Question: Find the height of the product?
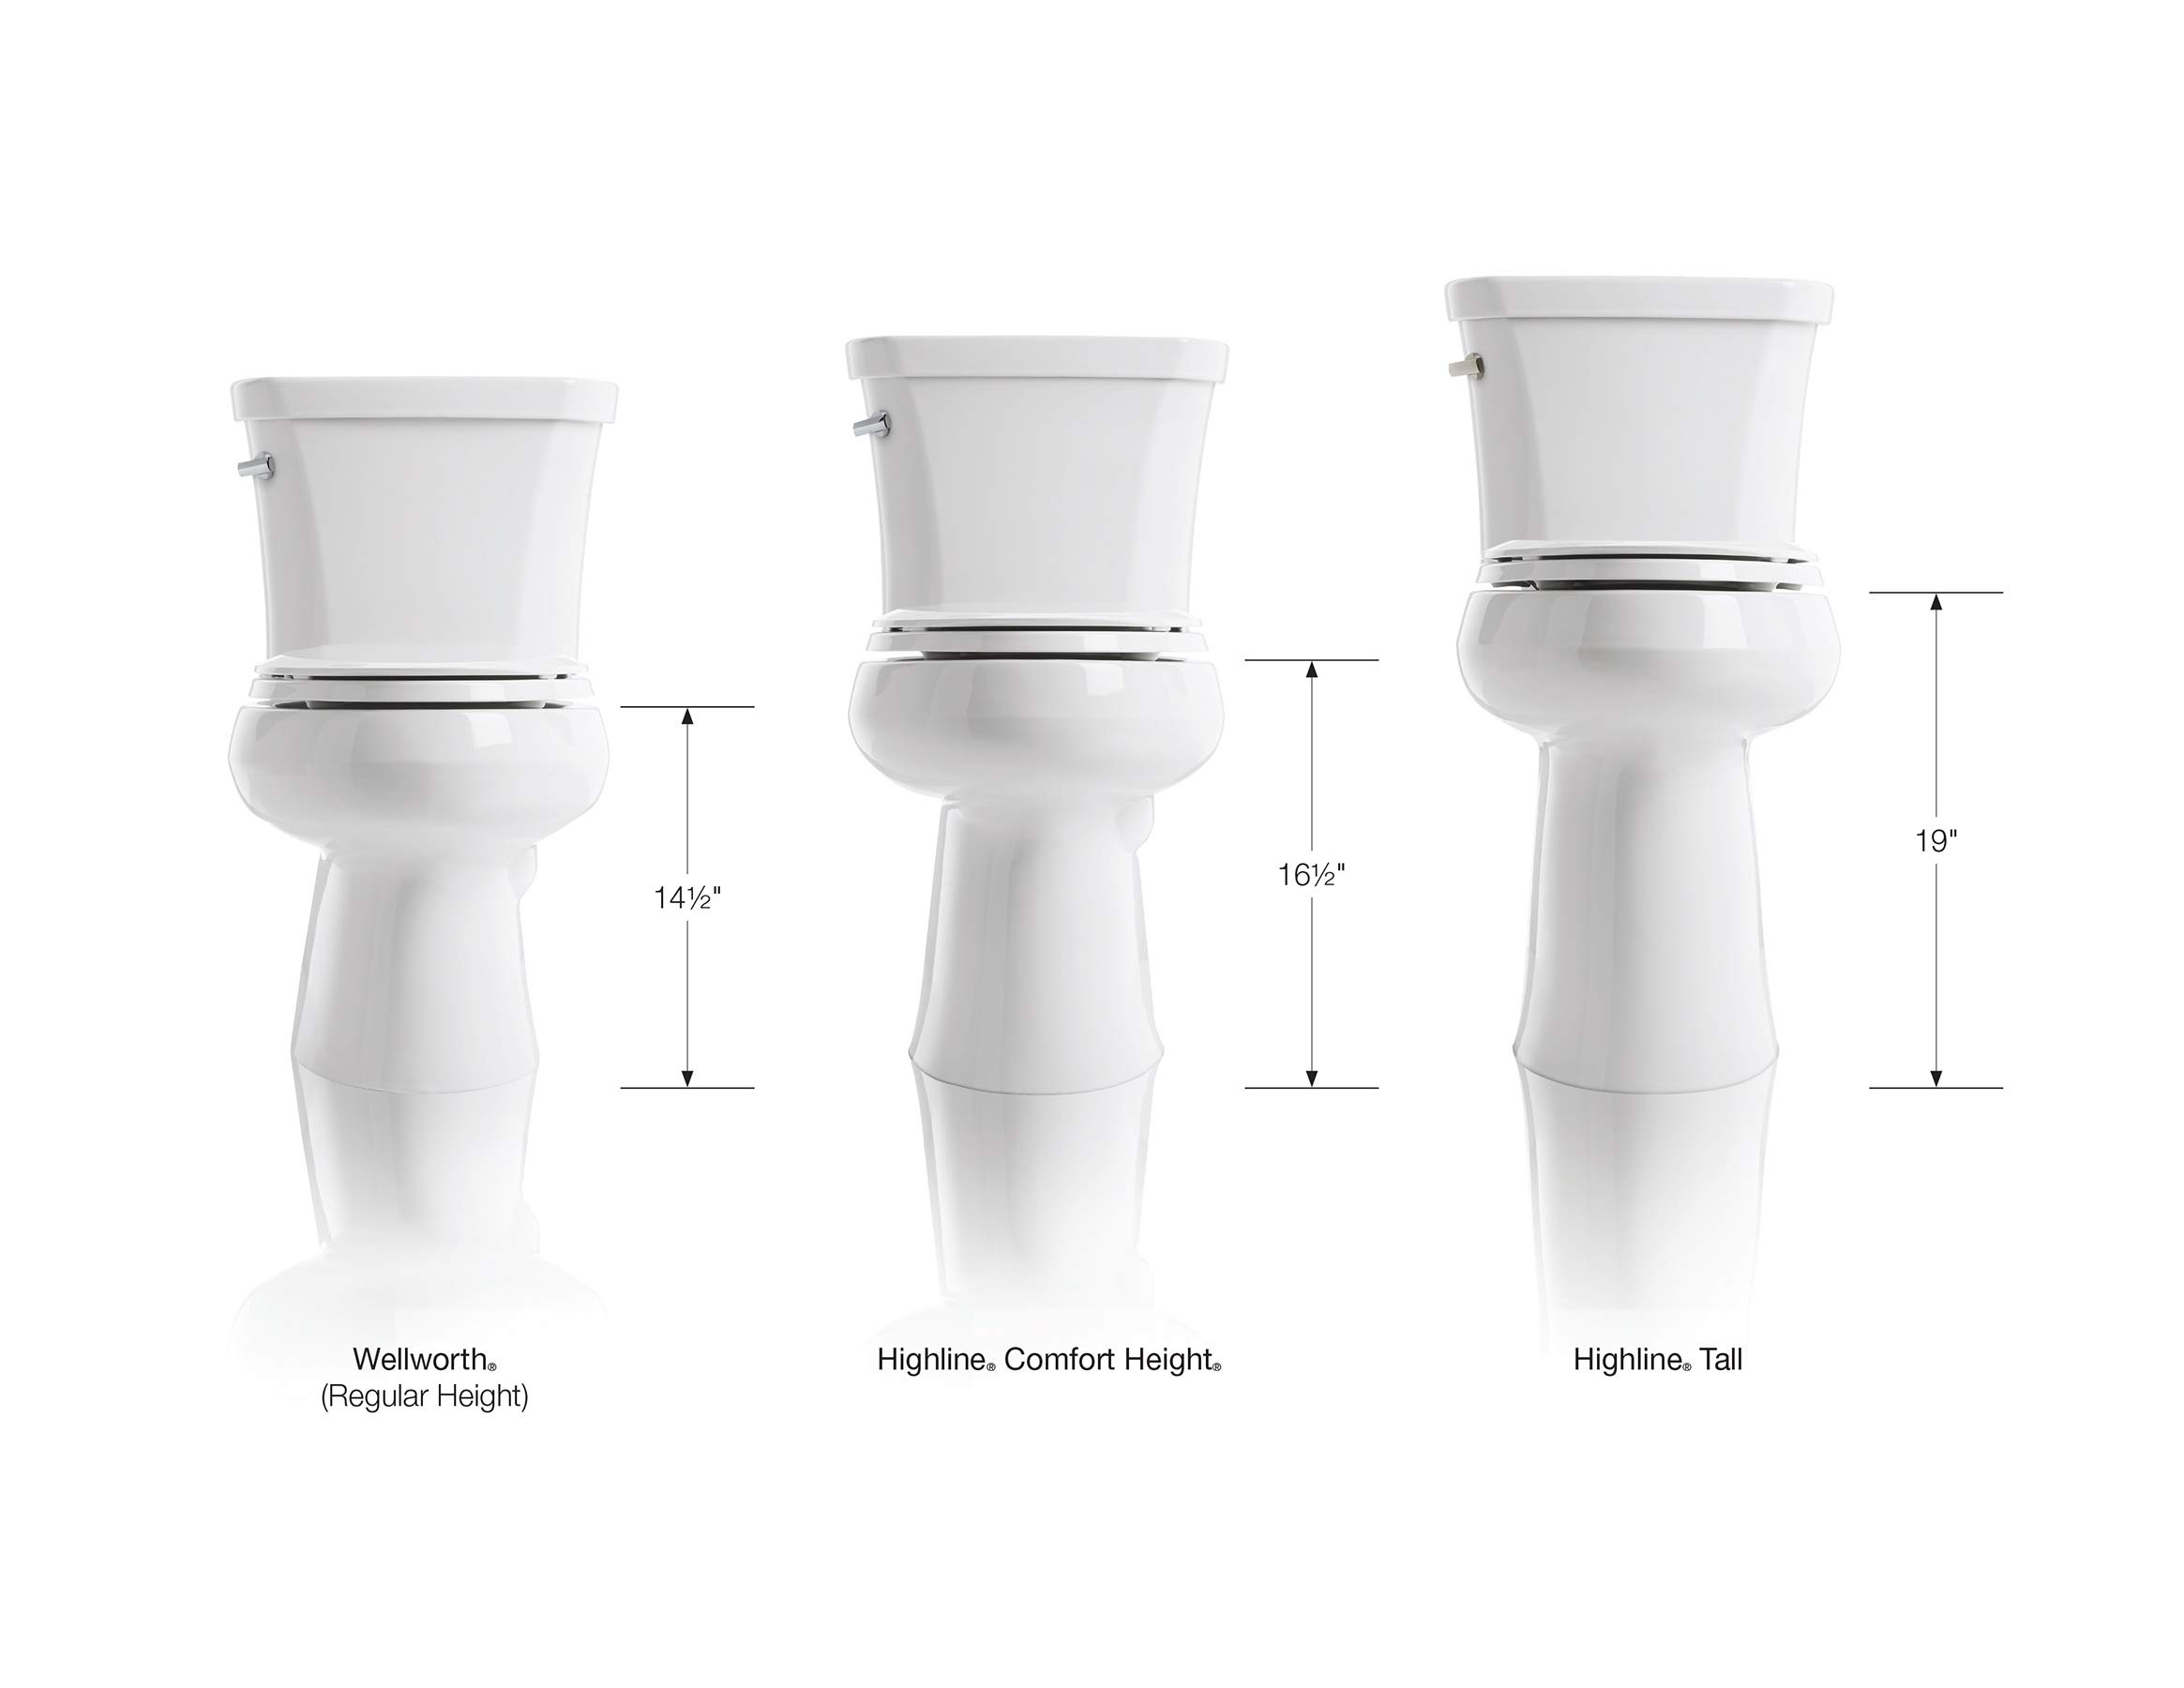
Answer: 16.5 inch